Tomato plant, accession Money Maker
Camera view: horizontal (90 deg, fisheye); turntable rotation: 0 degrees
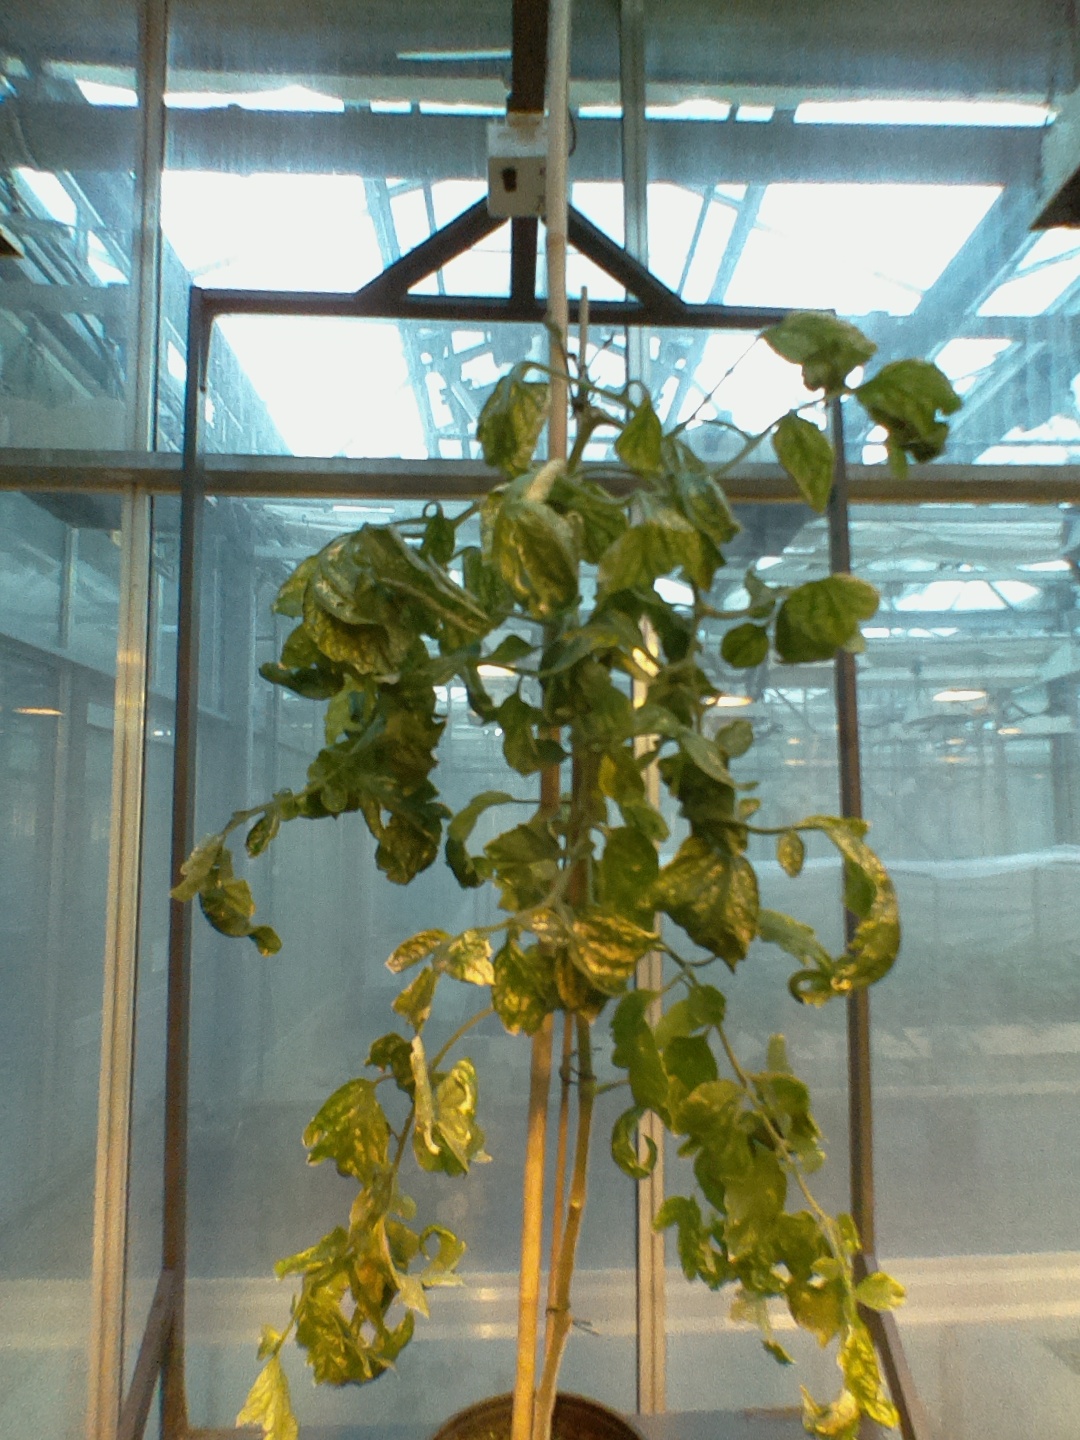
BBCH growth stage 29: 90%-100% Side shoots formed